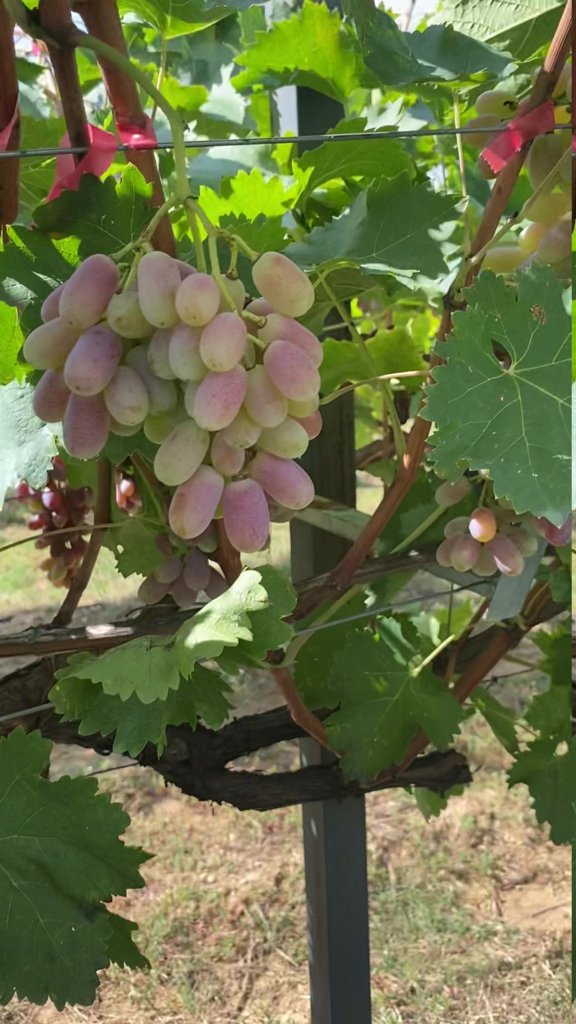
Berries visible: 86
Grape clusters: 5